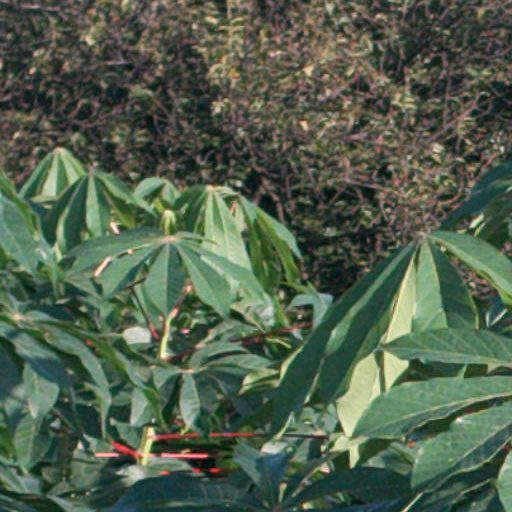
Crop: cassava